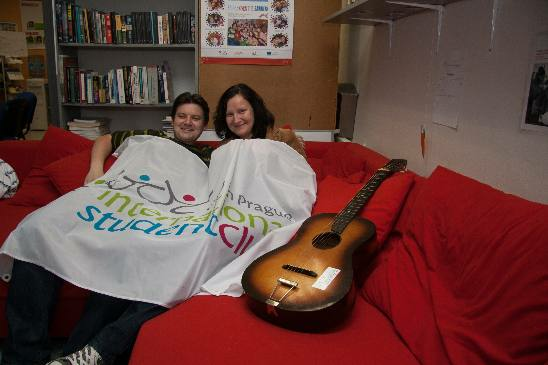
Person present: Yes